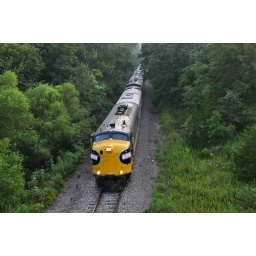
Just west of Marietta covered wagons duck under a highway bridge heading back to Peoria Monday night